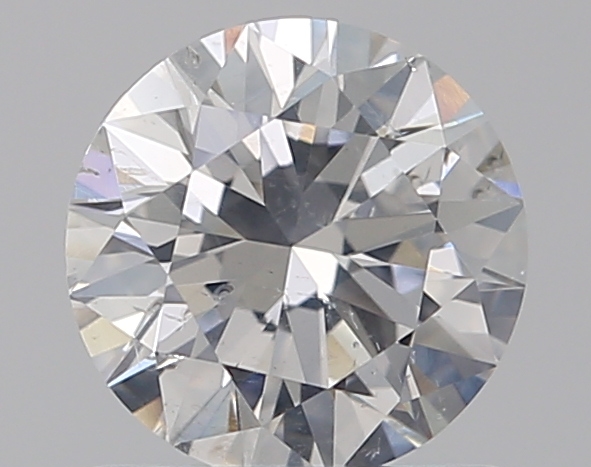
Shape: round
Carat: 0.8
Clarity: SI2
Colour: F
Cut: EX
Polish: VG
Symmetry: VG
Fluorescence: N
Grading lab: GIA
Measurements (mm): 5.99 x 6.01 x 3.66